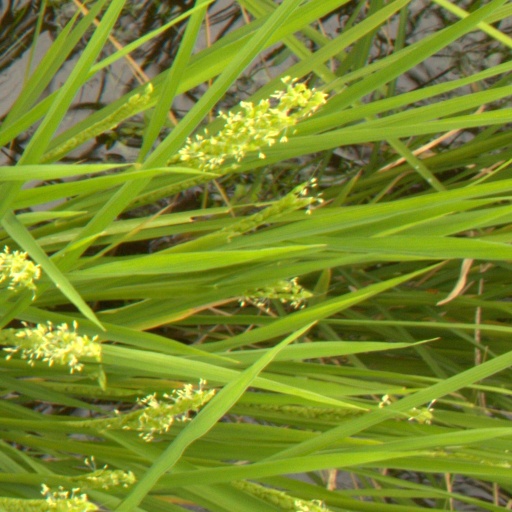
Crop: rice